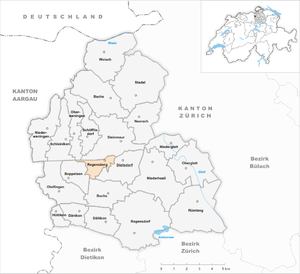
Regensberg est une commune suisse du canton de Zurich, située dans le district de Dielsdorf.